The Martyrdom of Saint Bartholomew (Ribera, 1630–1640)

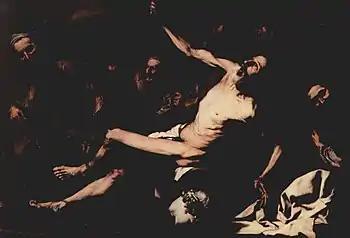
"The Martyrdom of Saint Bartholomew" (c. 1630–1640) by Jusepe de Ribera

The Martyrdom of Saint Bartholomew is a painting by the Naples-based Spanish artist Jusepe de Ribera, produced between 1630 and 1640 and now in the Galleria Palatina of the Uffizi in Florence.